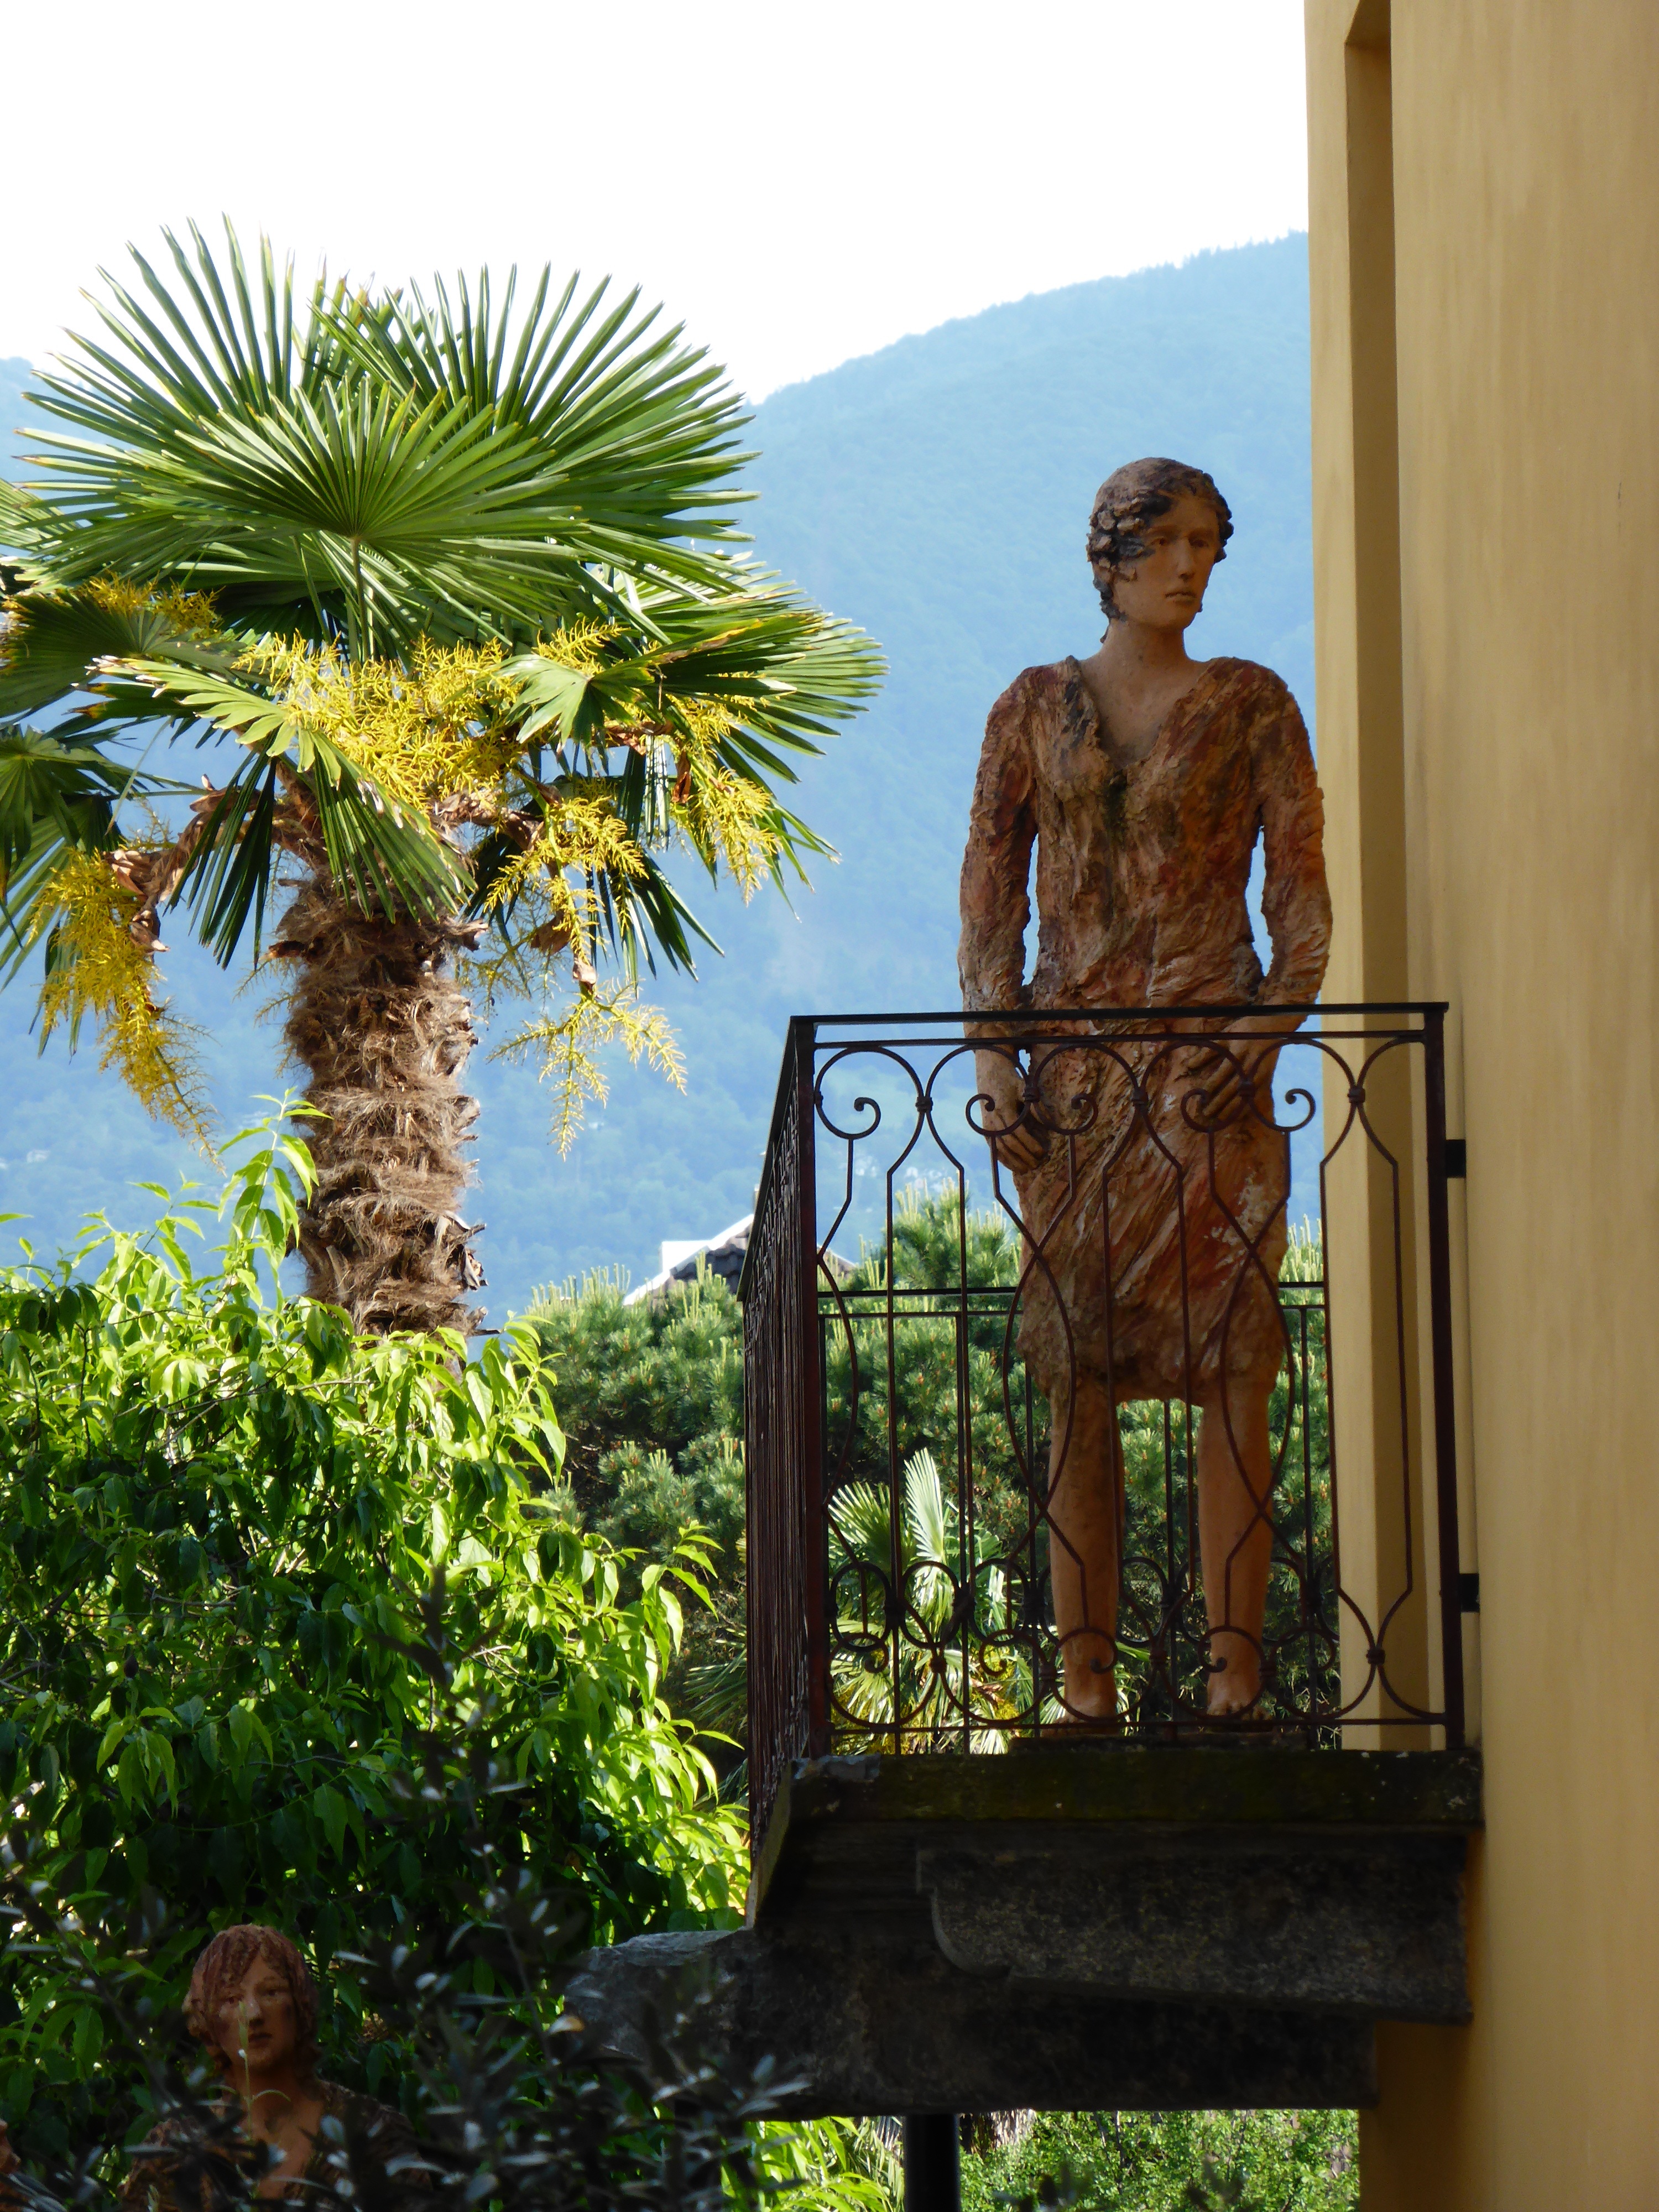
tree, palm tree, monument, statue, garden, tourism, sculpture, switzerland, arecales, female sculpture, tessin